Xenia Belmas

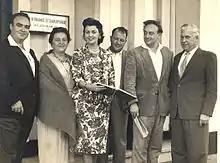
Photo taken during the recording of the Sextet from "Lucia di Lammermoor" on 10 October 1963: Alphonso Lee; Xenia Belmas; Rose Barnett; George van Wyngaard; Walter Heinen & Louis Kearney

Xenia Alexandrovna Belmas (c. 23 January 1890 – 2 February 1981) was a Ukrainian soprano, born in Chernihiv, Ukraine. She was married to Ukrainian conductor Alexander Kitschin. Once the doyenne of the Paris Opera Company, she was also a recording star with more than 80 records to her credit.